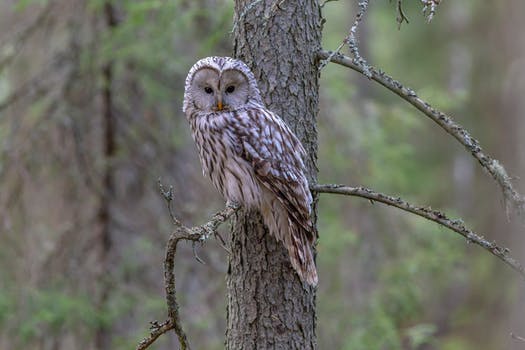
Label: No Watermark